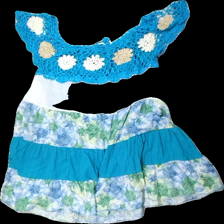
View: back
Type: Dress
Category: Ladies
Brand: Missing
Colors: Blue, White, Green, Multicolor
Material: 100% cotton
Pattern: Other
Cut: Regular
Season: All
Price range: <50
Recommended usage: Reuse